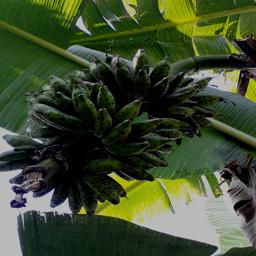
Label: BANANA FRUIT- SCARRING BEETLE